Alonnah, Tasmania

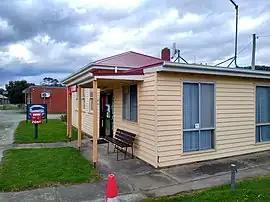
Alonnah Post Office

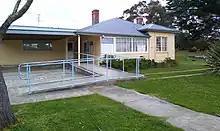
Bruny Island Pharmacy

Alonnah is a rural locality on Bruny Island in the local government area (LGA) of Kingborough in the Hobart LGA region of Tasmania. The locality is about south (by ferry) of the town of Kingston. The 2021 census recorded a population of 164 for Alonnah.